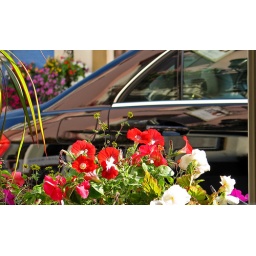
View through the open window from our dinner table at the Qube restaurant in Tenby, Pembrokeshire.